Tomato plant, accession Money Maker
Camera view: bottom (45 deg); turntable rotation: 90 degrees
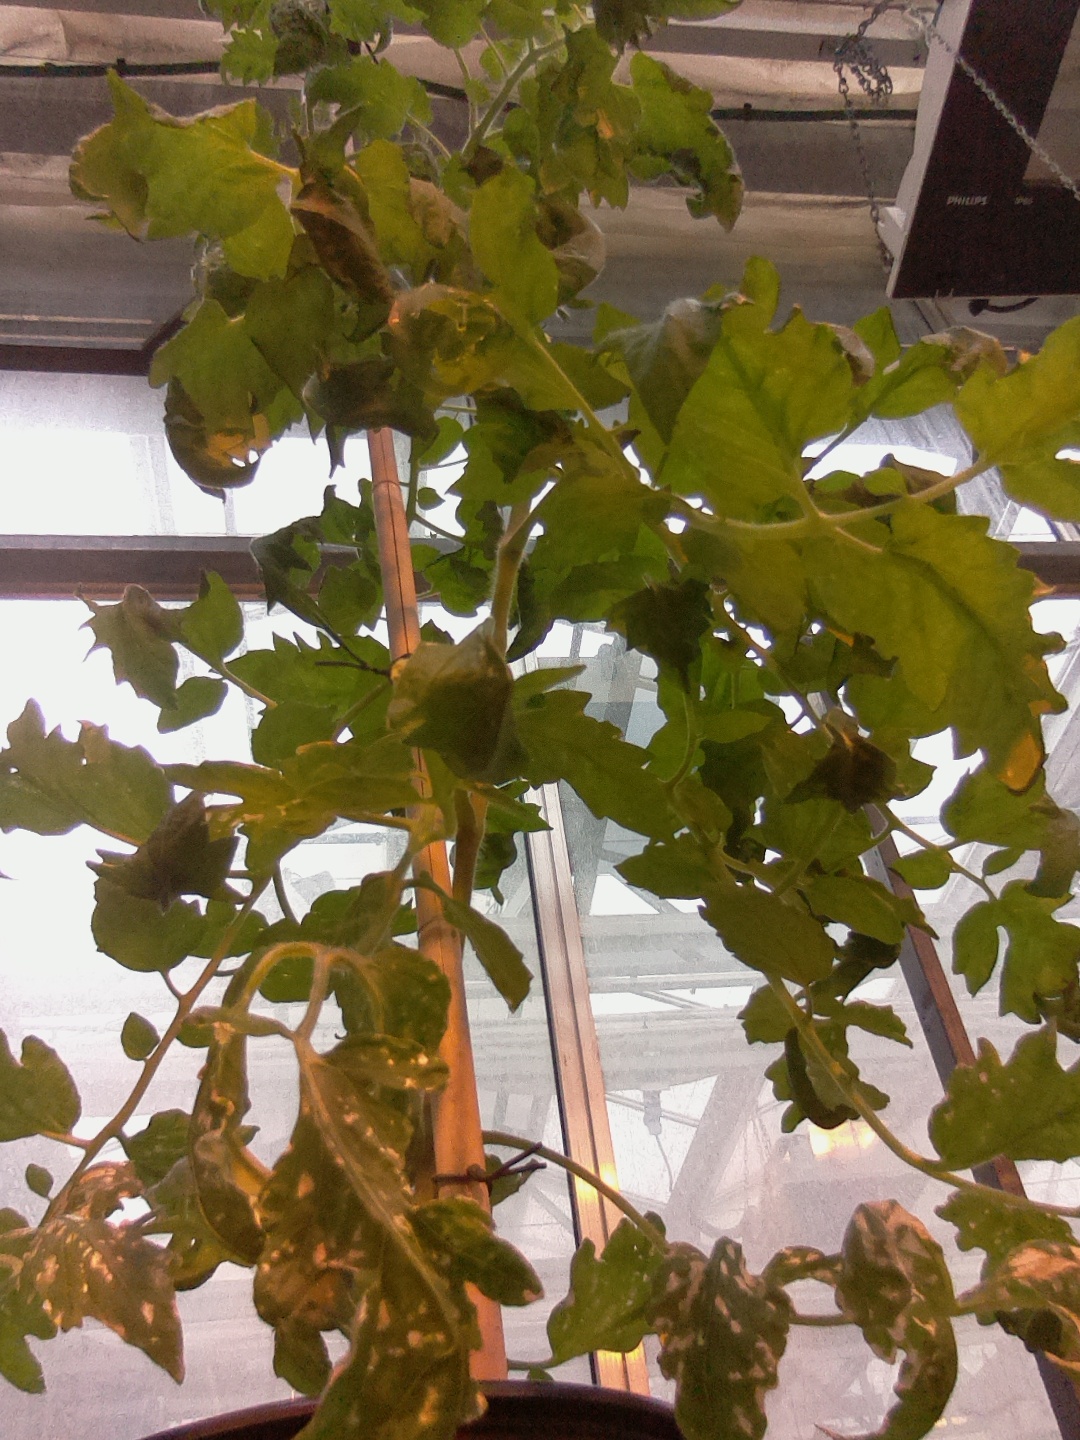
BBCH growth stage 62: 20%-30% of flowers open